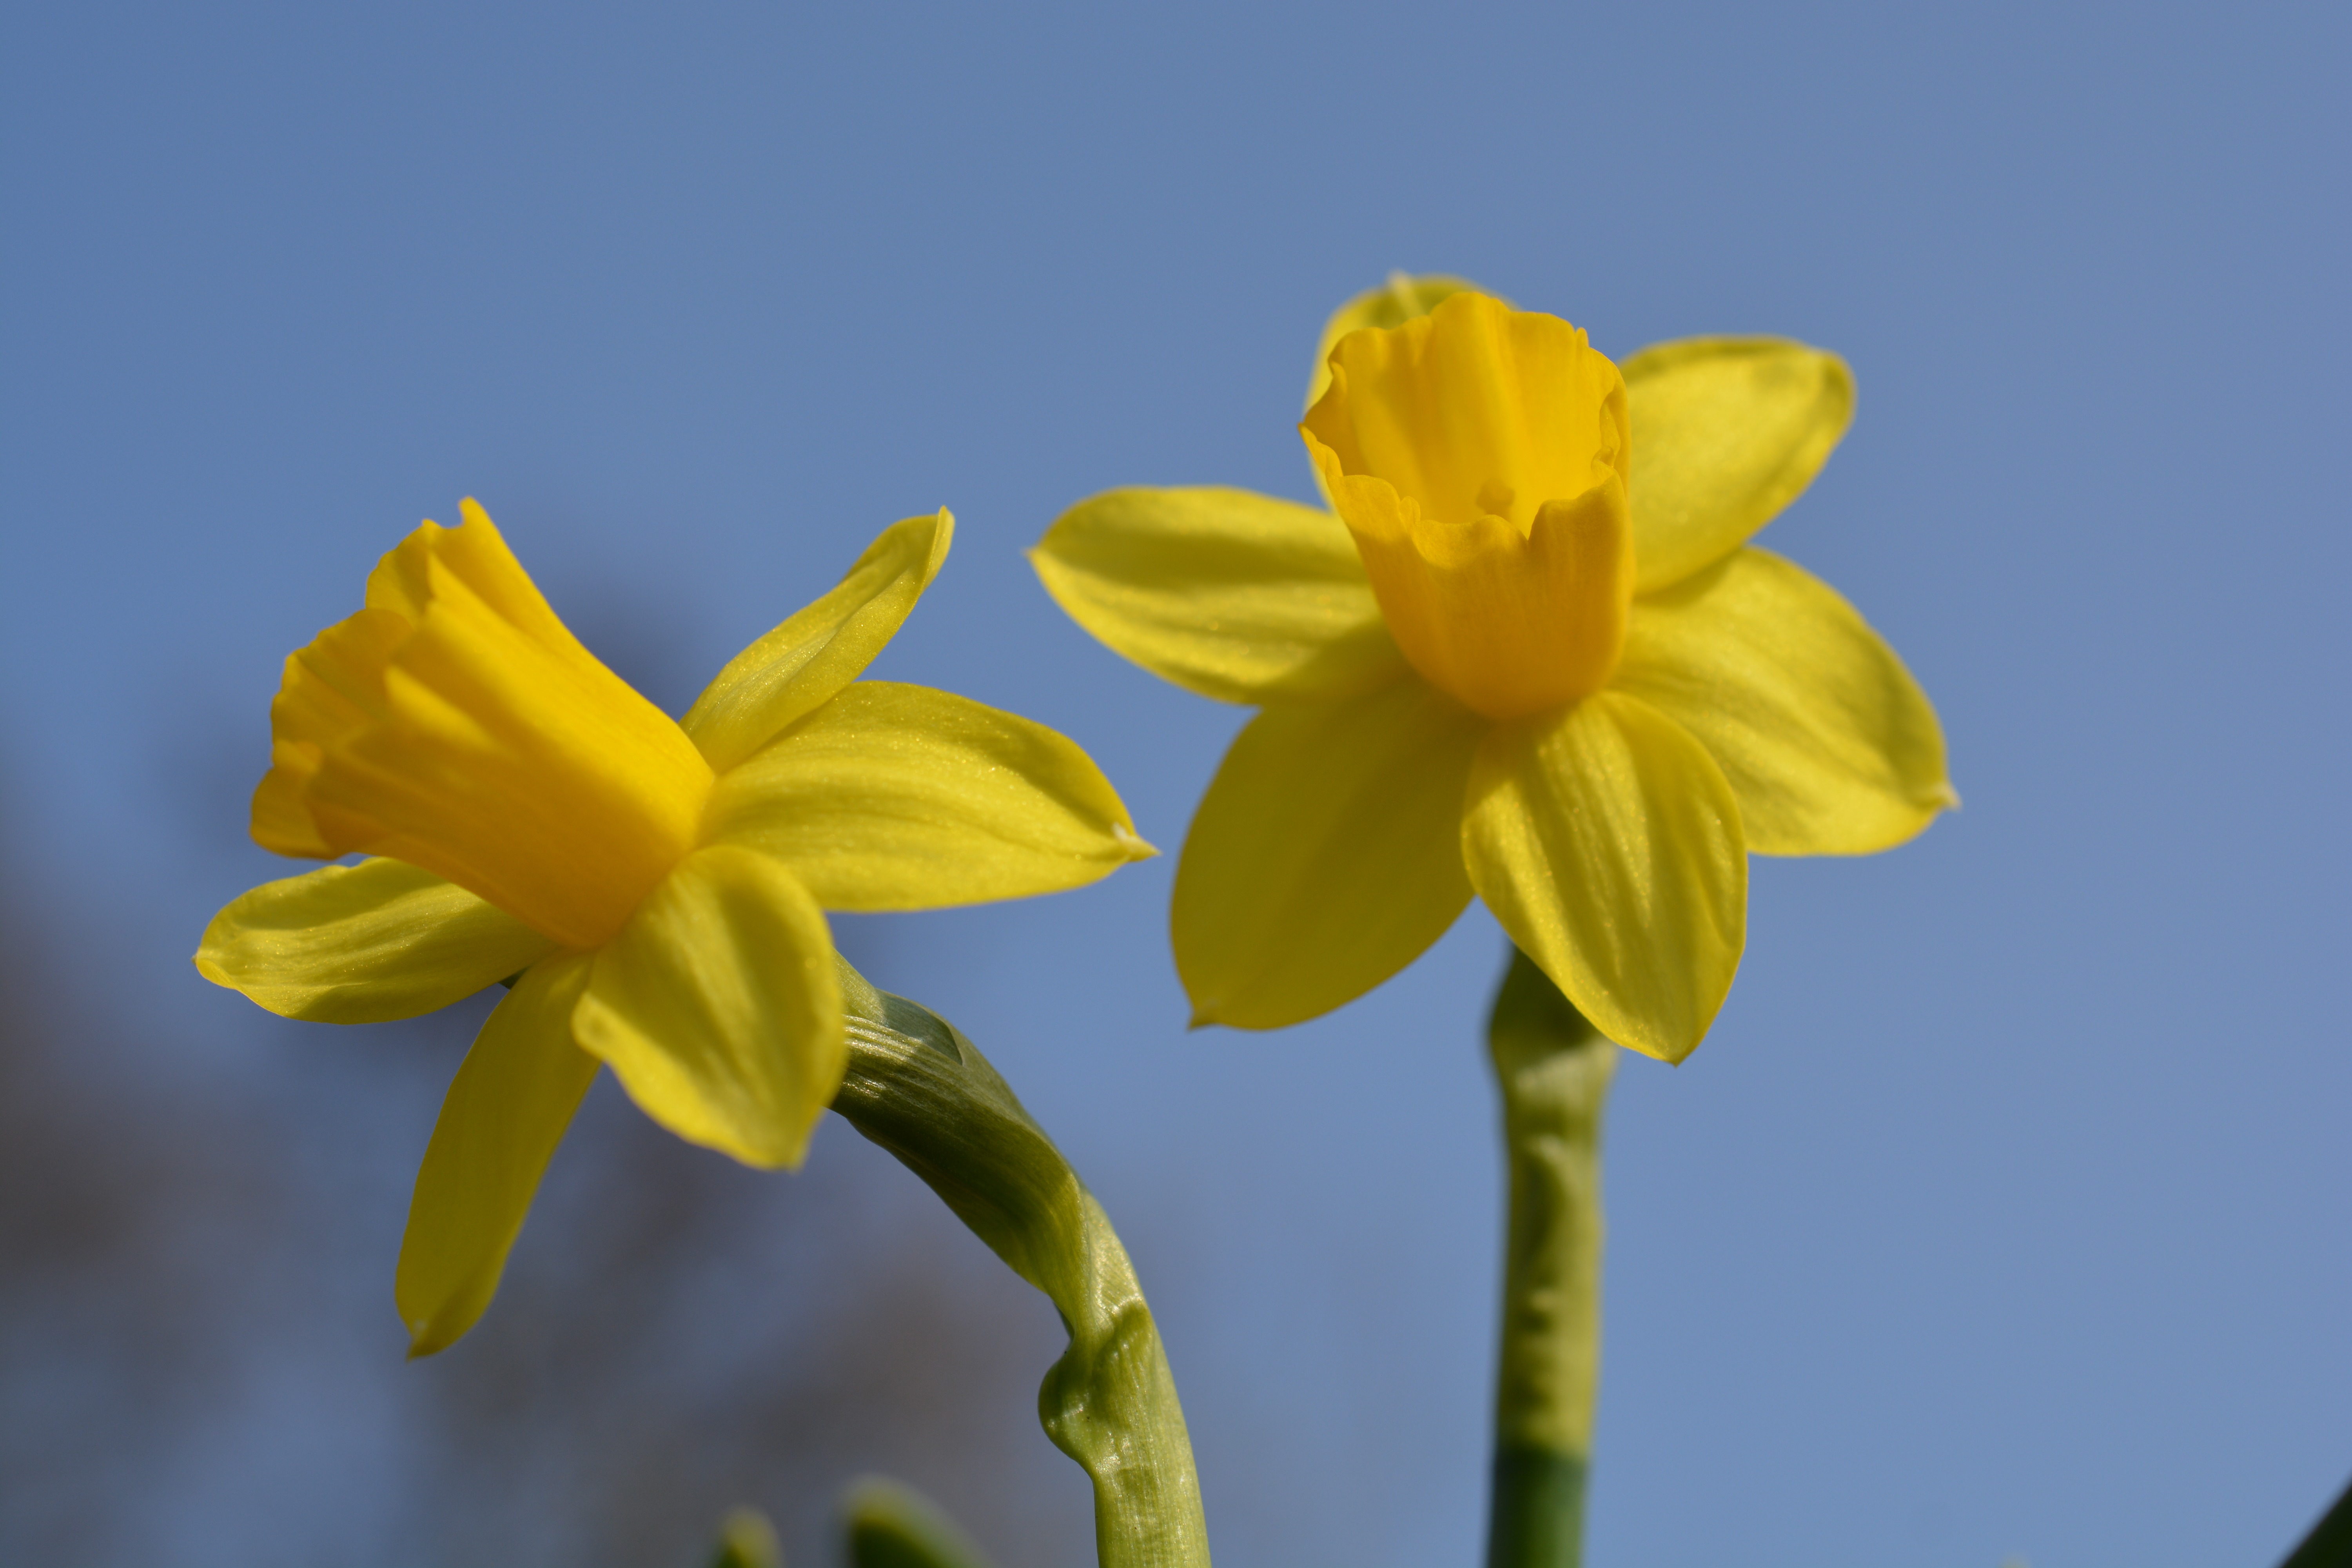
blossom, plant, flower, petal, bloom, spring, yellow, garden, daffodil, flora, yellow flower, wildflower, beautiful, narcissus, macro photography, flowering plant, plant stem, land plant